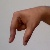
The image shows a hand gesture representing the letter 'Q' in Indian Sign Language.